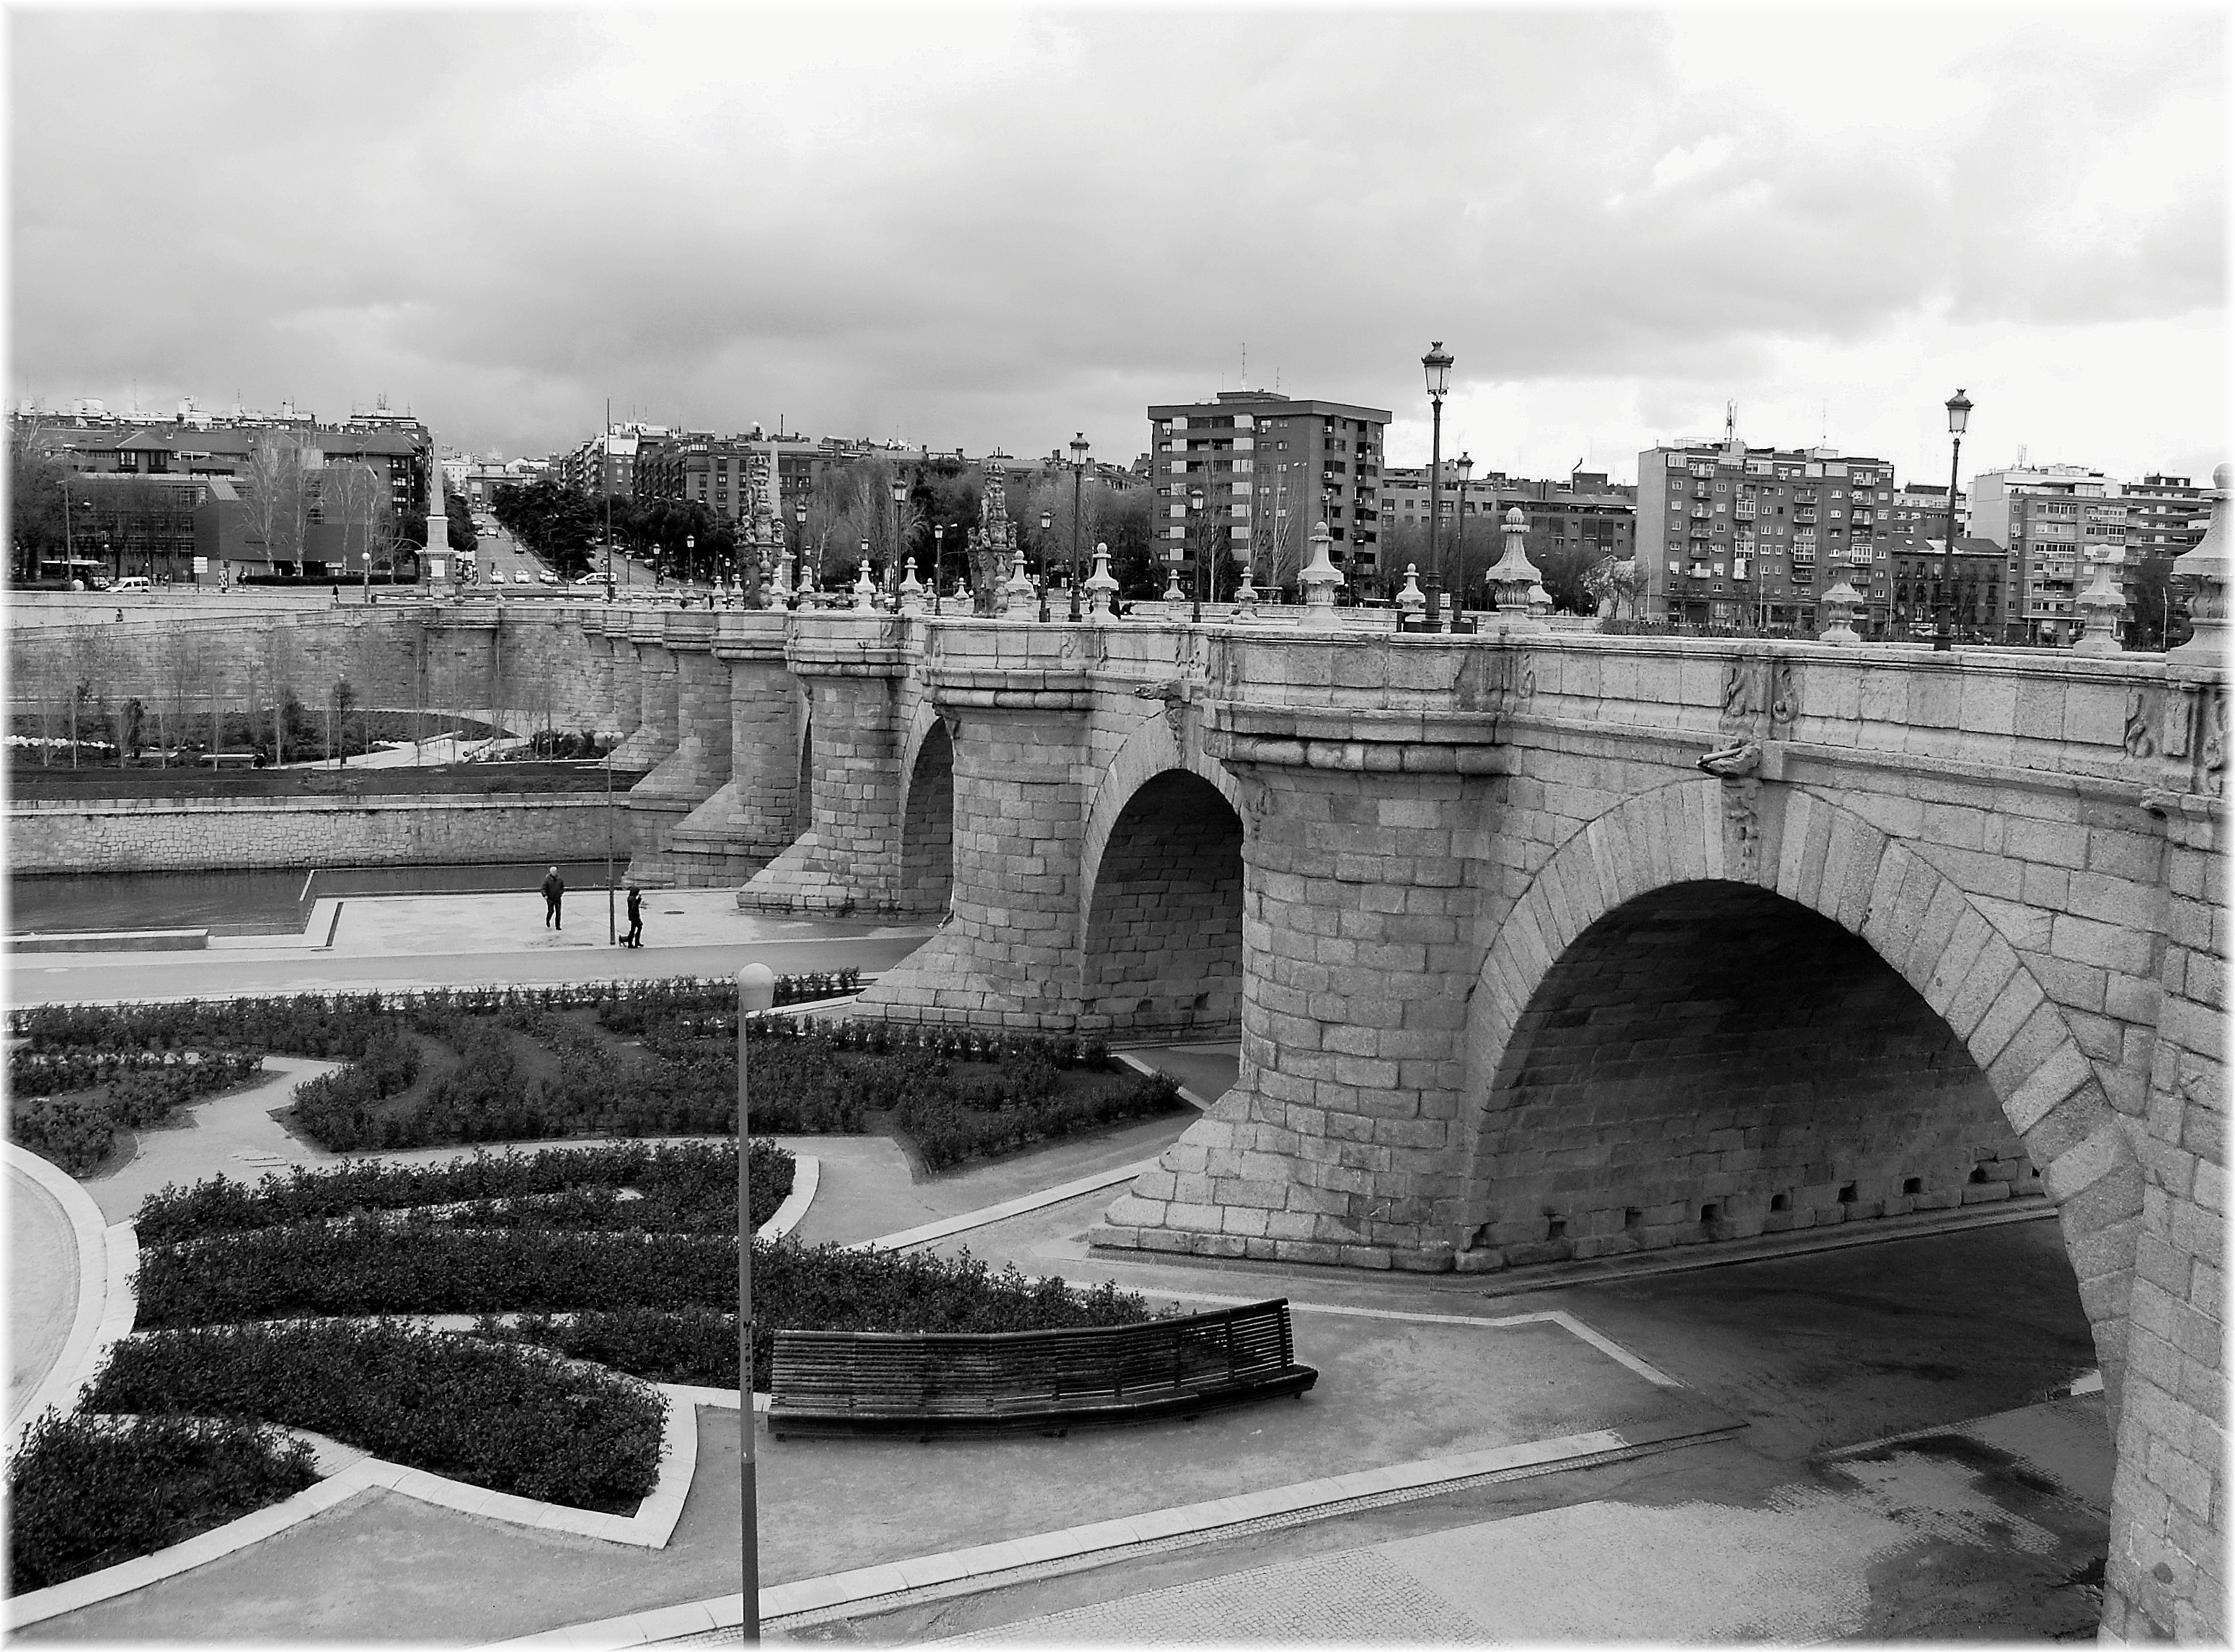
black and white, architecture, bridge, europe, arch, landmark, monochrome, bw, spain, espagne, madrid, europa, blancoynegro, bn, espana, monocromo, brancoenegro, monumentos, monochrome photography, ancient history, nonbuilding structure